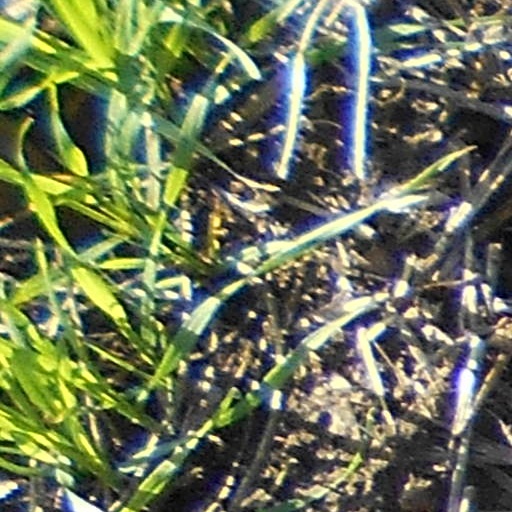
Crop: wheat